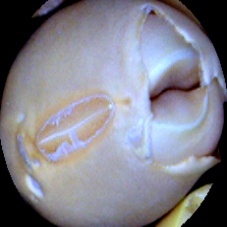
Label: Broken